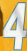
Number: 4